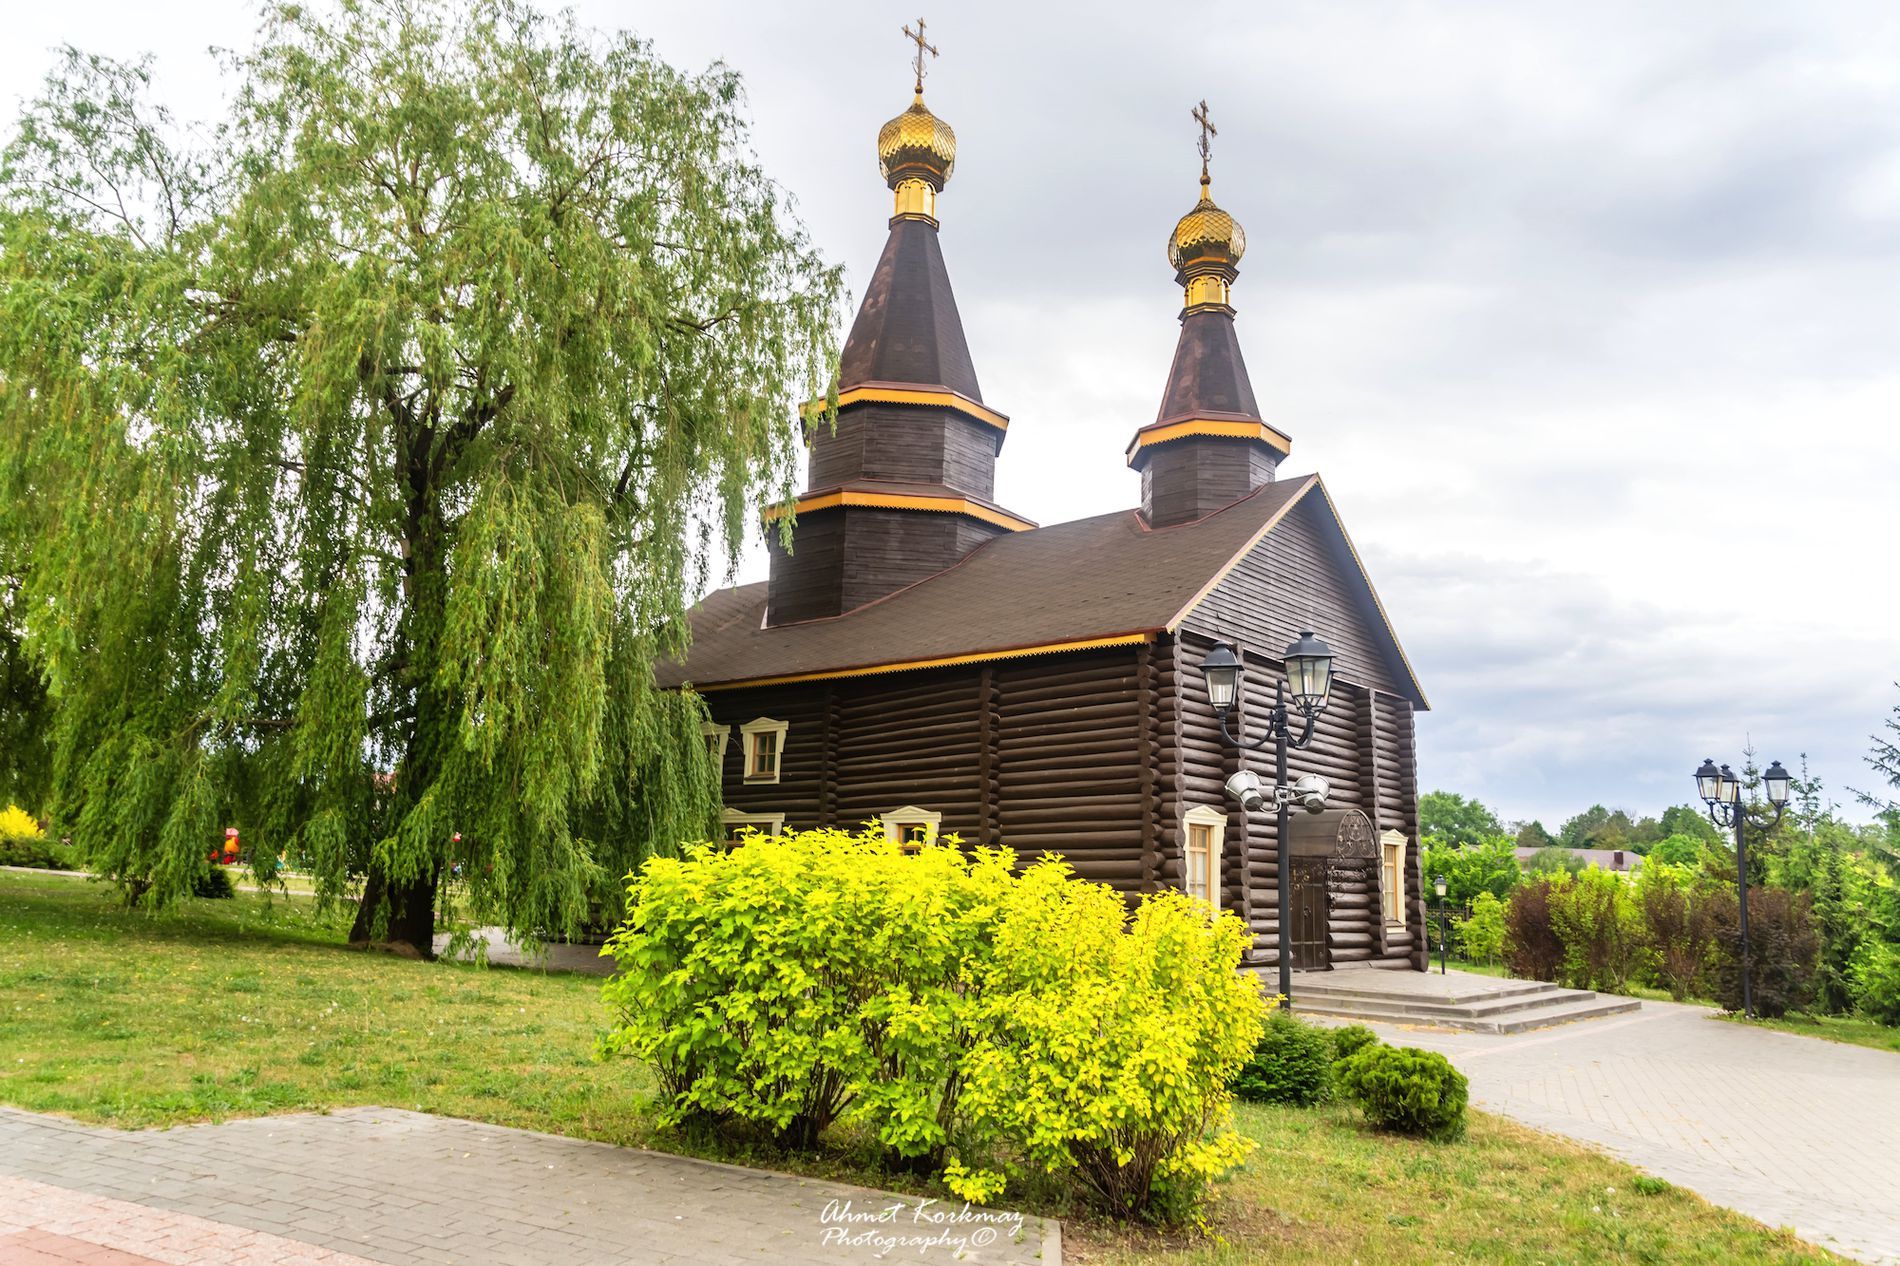
Wooden church
The image depicts a wooden church embellished with dark brown log walls and a steep, dark roof. It features two prominent spires, each topped with a gleaming golden dome and a cross. The church is surrounded by lush greenery. A concrete walkway stretches in front of the church.
It’s a full shot of a rustic wooden church with golden domes that stands beside a path amidst lush green trees and shrubs under an overcast sky. The color palette is dominated by dark browns and golden accents from the church, various shades of green from the foliage, and muted grays and whites from the sky and path. The mood is peaceful and serene, suggesting a quiet place of worship.
Labels: Plant, Tree, Architecture, Building, Outdoors, Shelter, Grass, Spire, Tower, Nature, Scenery, Housing, Arch, Gothic Arch, House, Vegetation, Person, Monastery, Cottage, City, Church, Lawn, Bell Tower, Park, Willow, Villa, Shrub, Sky, Watermark
Camera: NIKON CORPORATION NIKON D7200
Lens: TAMRON AF 16-300mm F3.5-6.3 Di II VC PZD B016N, Tamron AF 16-300mm f/3.5-6.3 Di II VC PZD (B016)
Aperture: F4.5
Exposure: 1/80 sec
ISO: 250
Focal length: 16.0 mm